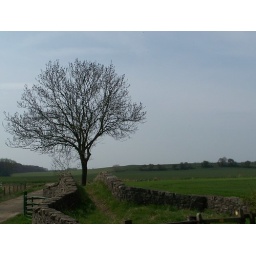
an old pack horse bridge near ketton.